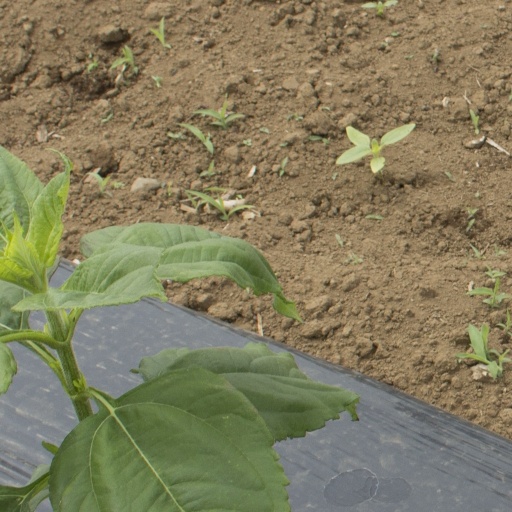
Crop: Jerusalem artichoke